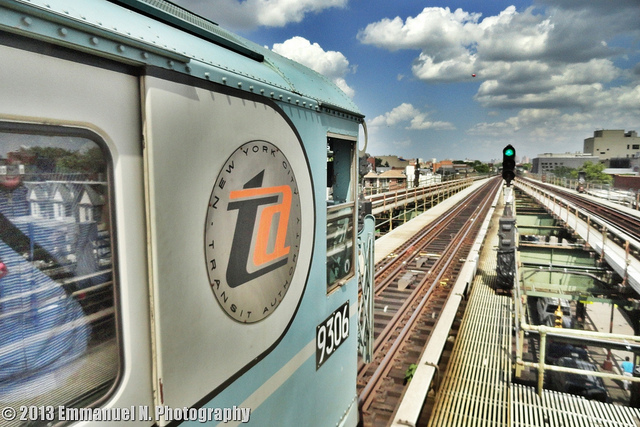
user: Given an image and a question. Answer the question in a short answer. Question: What kind of train is this? Short Answer:
assistant: commuter